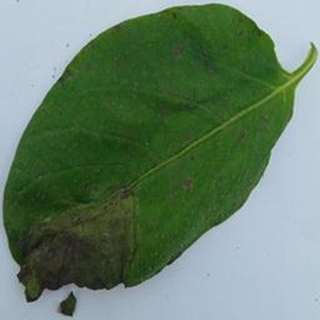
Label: potato_late_blight